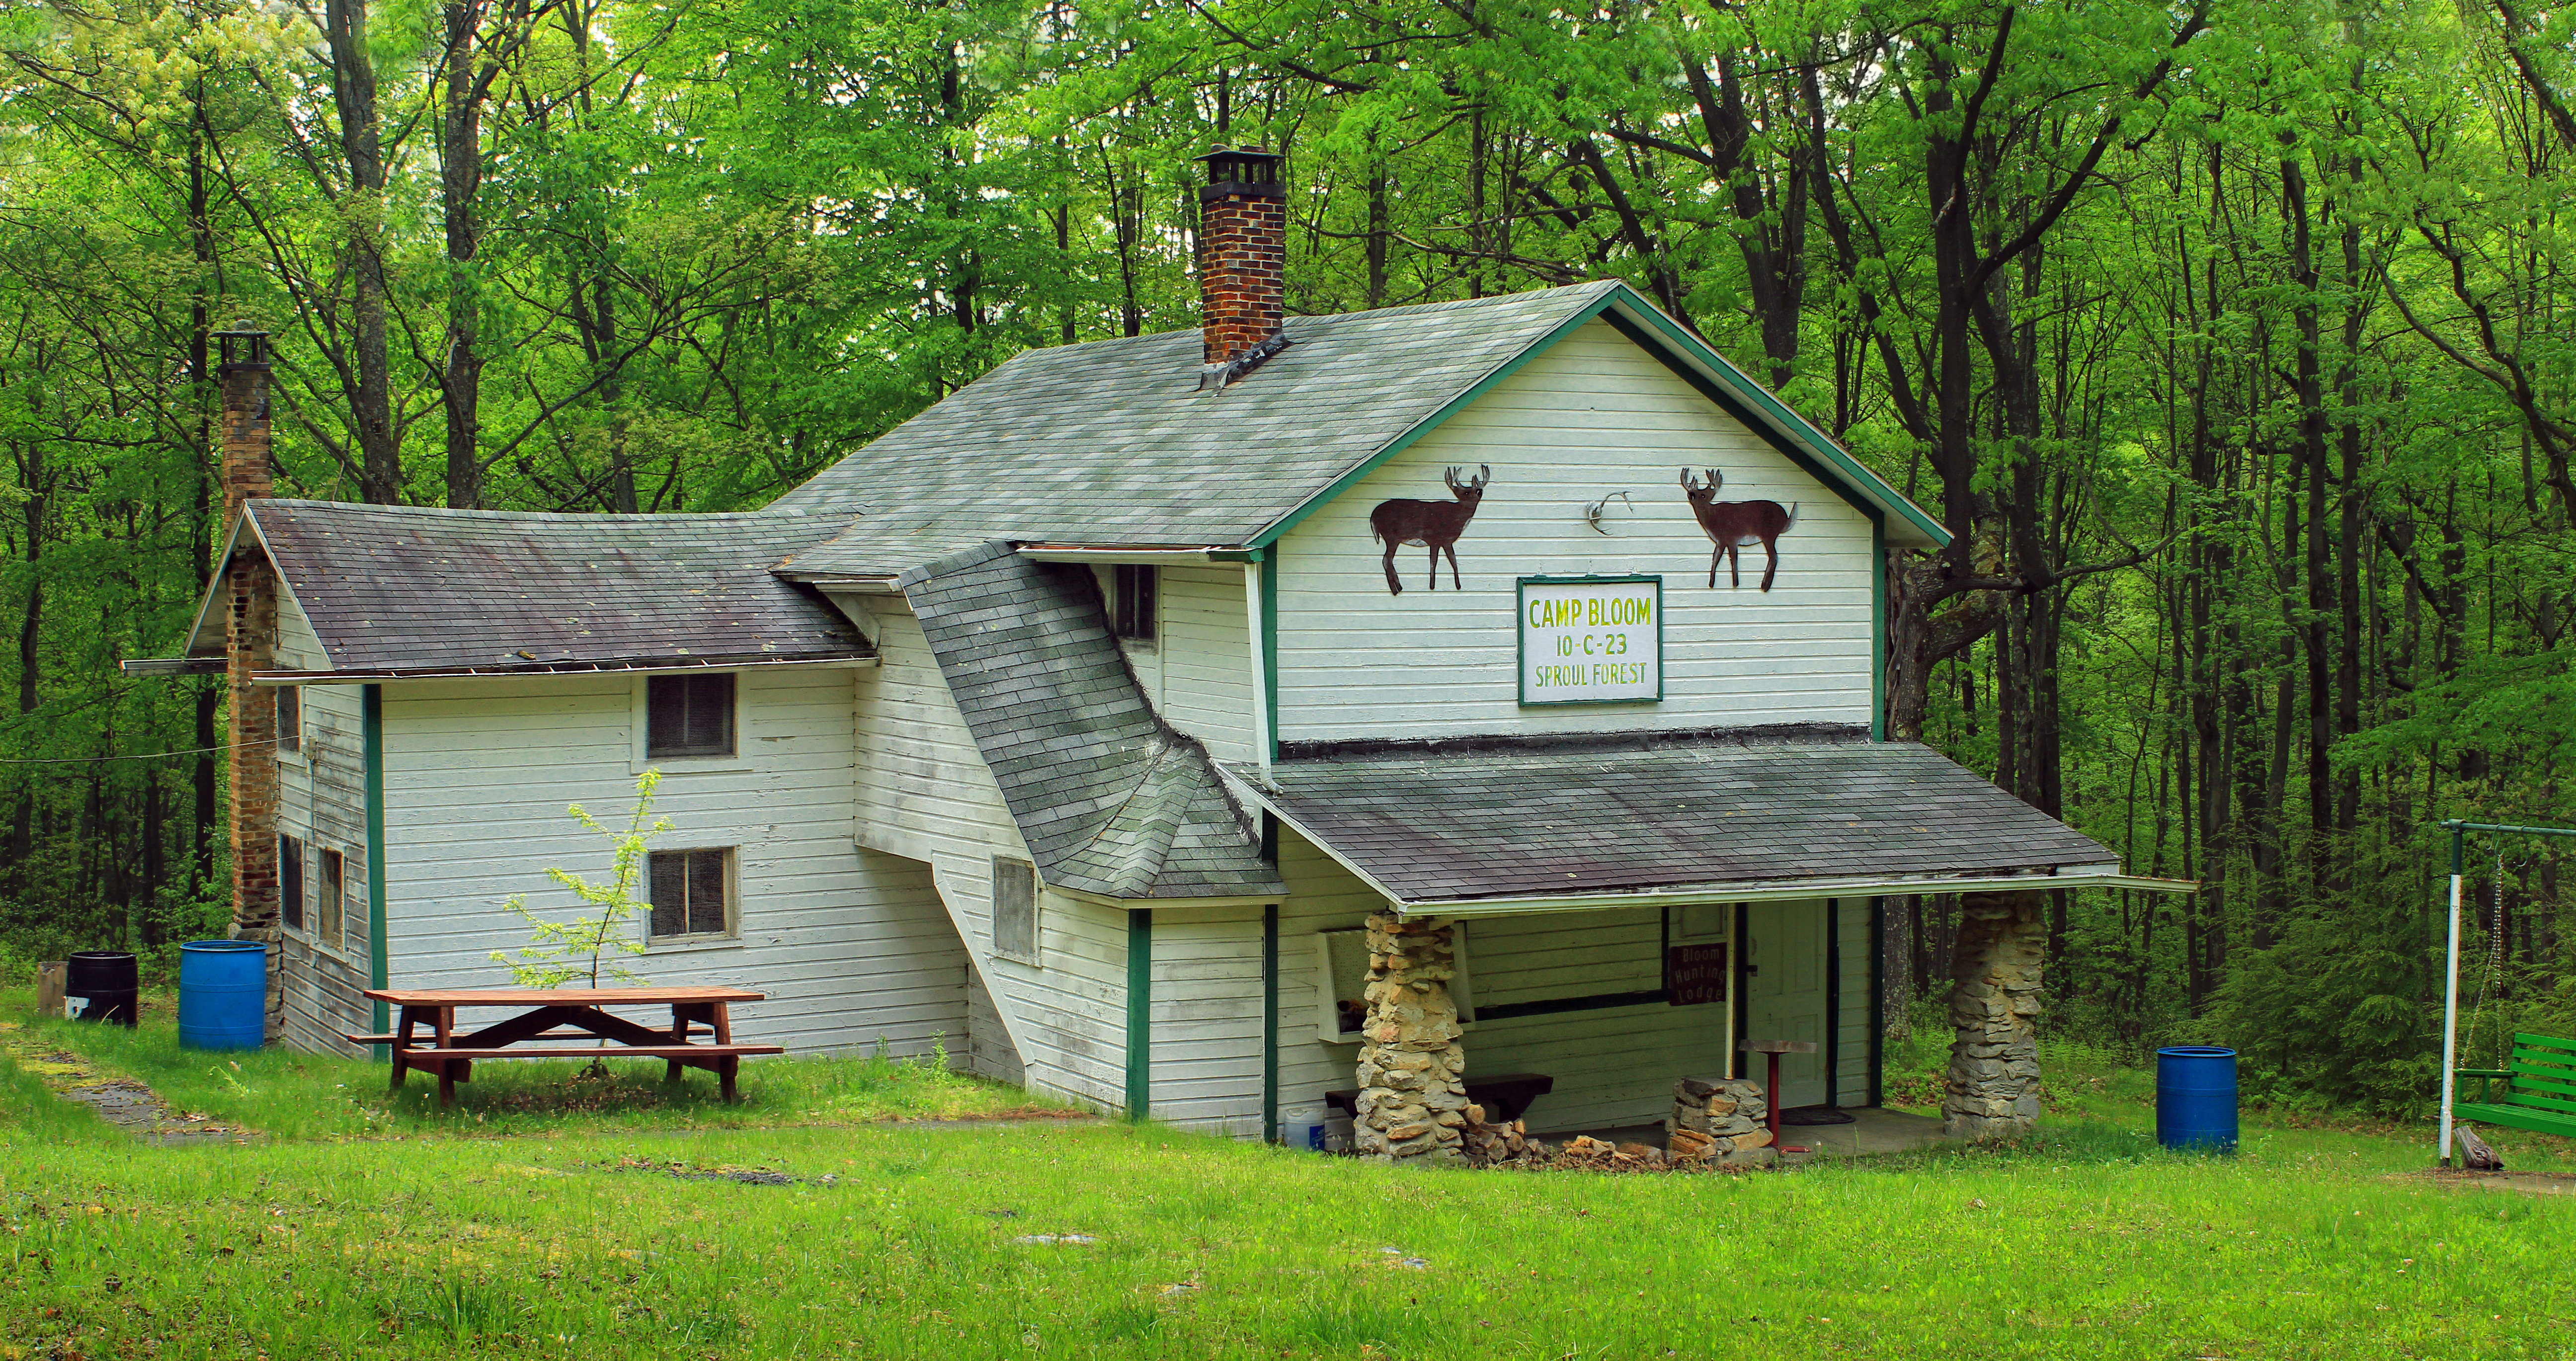
forest, grass, hiking, farm, house, building, barn, home, shed, hut, shack, spring, cabin, cottage, backyard, trees, creativecommons, farmhouse, clintoncounty, pennsylvaniawilds, pennsylvania, sproulstateforest, centrecounty, chuckkeipertrail, yostrunloop, yostruntrailloop, bloomdraft, log cabin, rural area, campbloom, camp10c23, outdoor structure